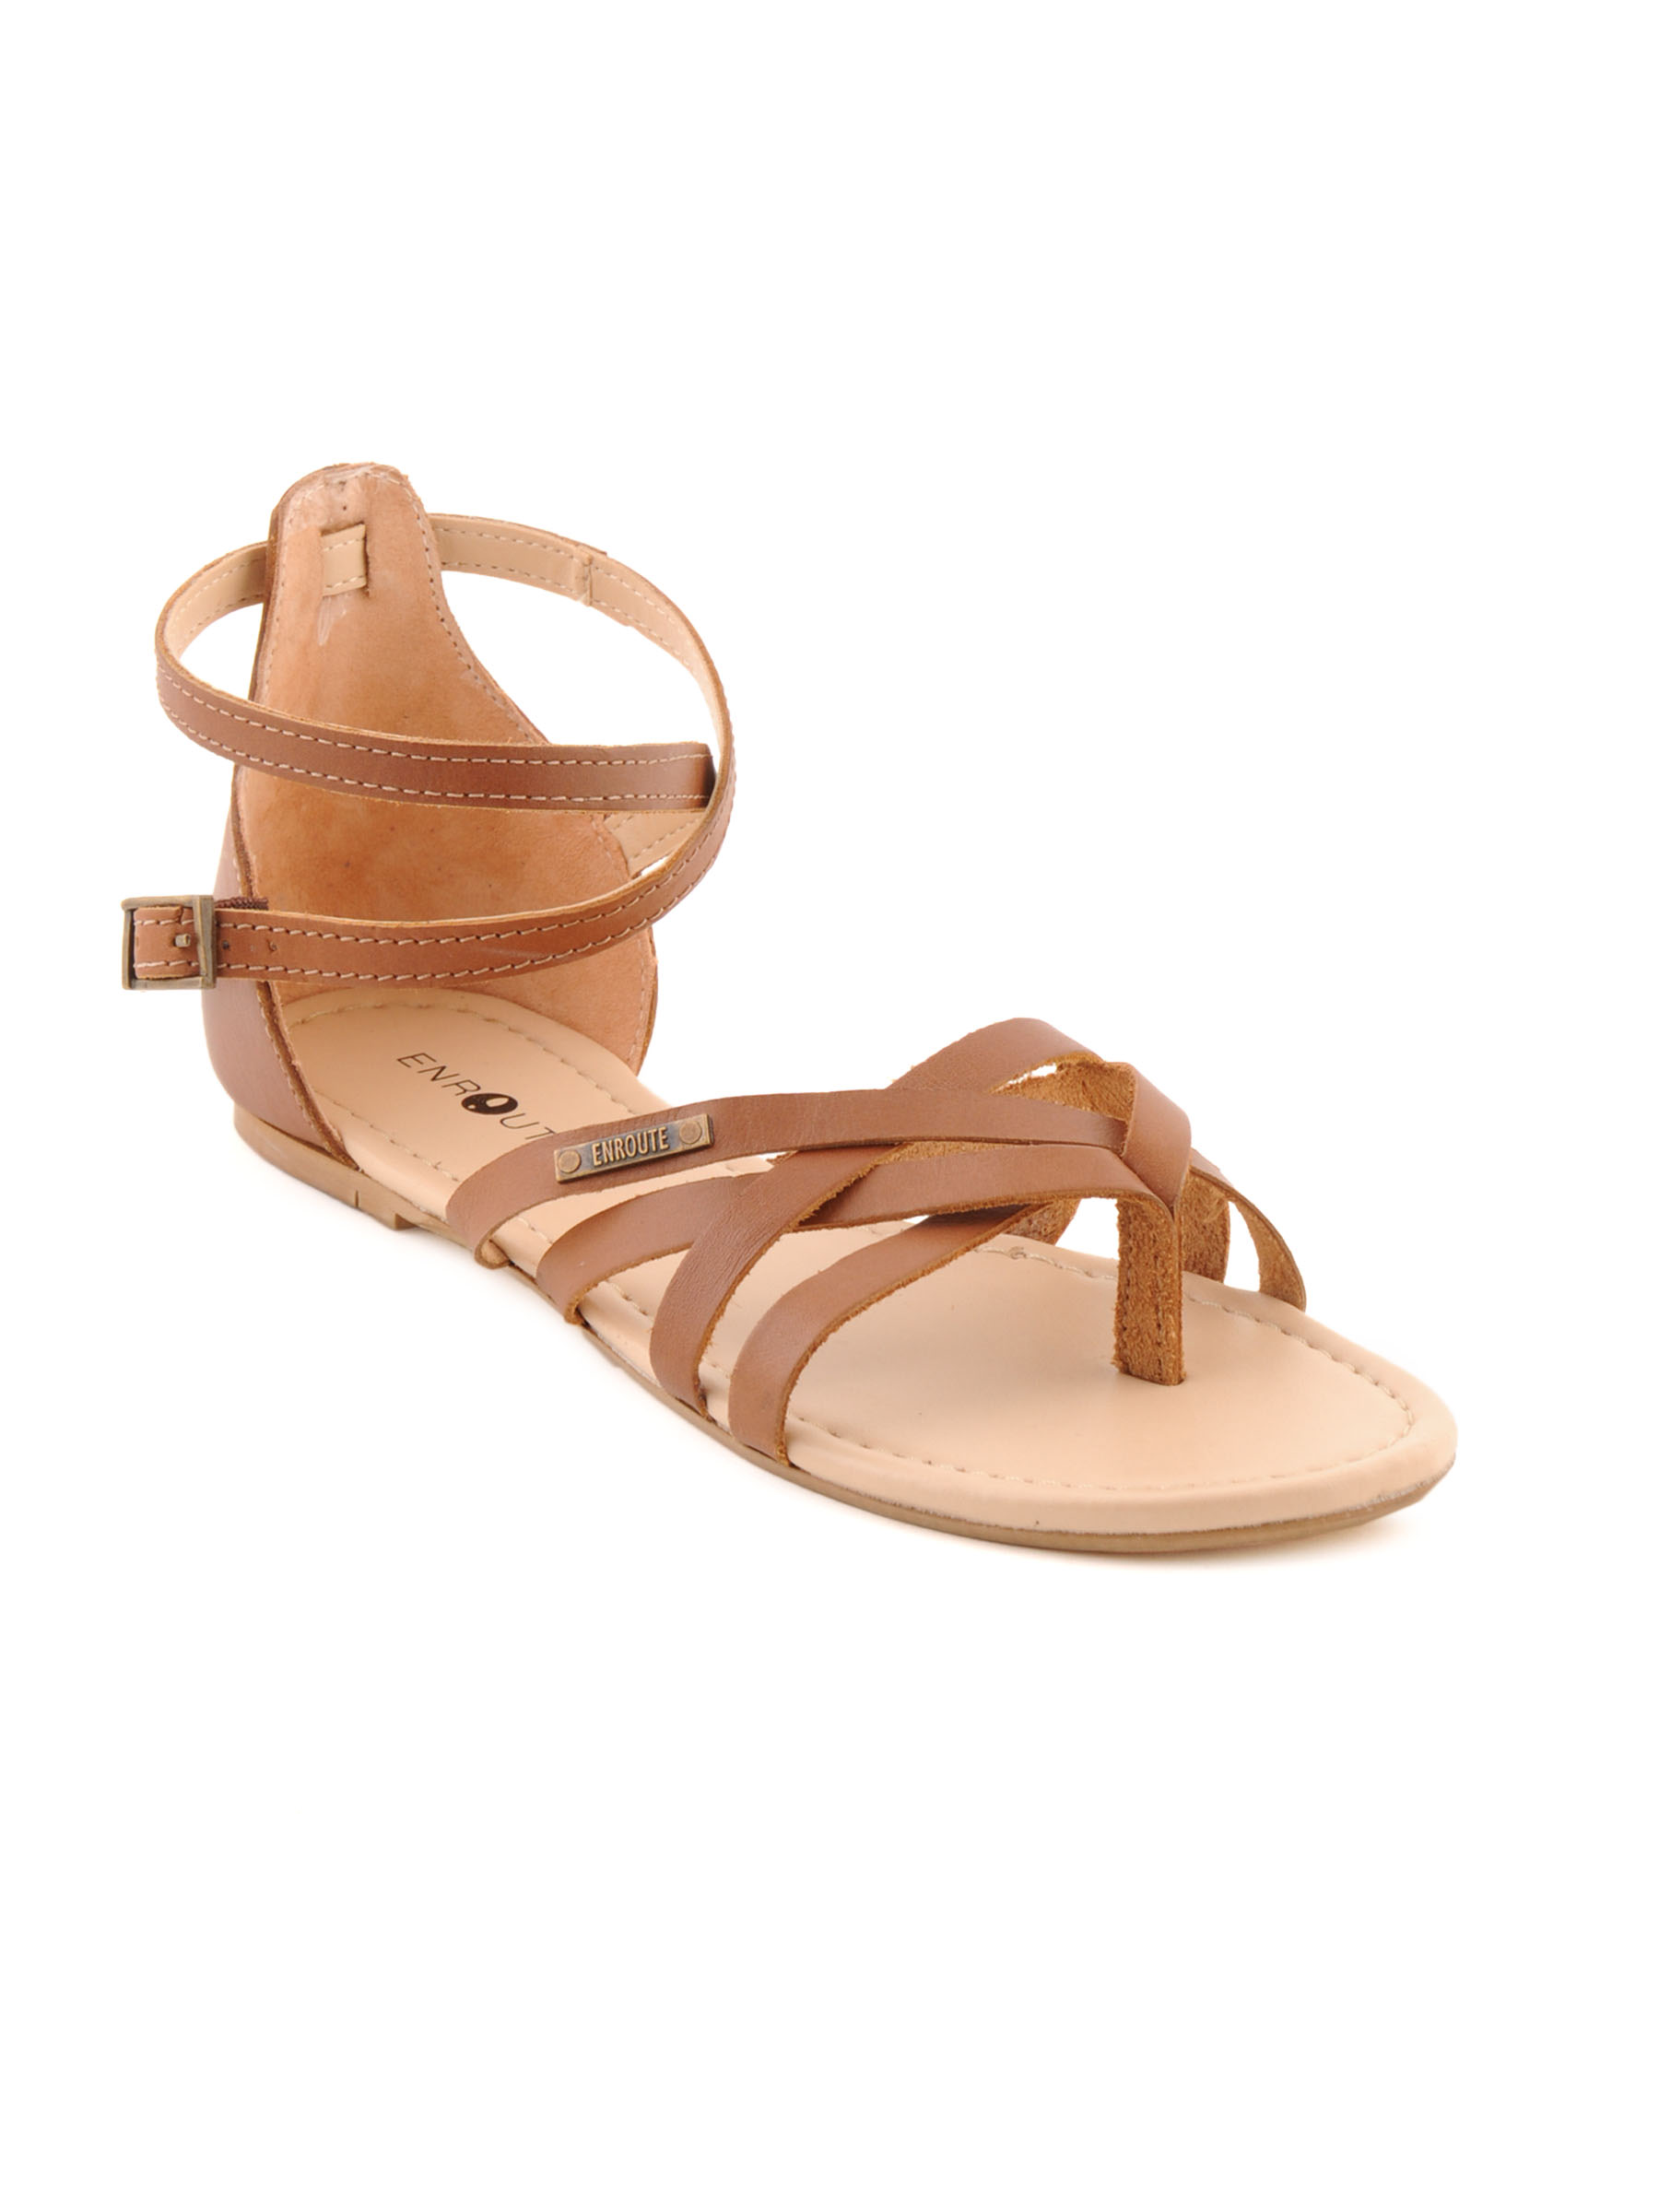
Enroute Women Casual Tan Flats
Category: Footwear / Shoes / Heels
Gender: Women
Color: Tan
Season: Summer 2012
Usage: Casual